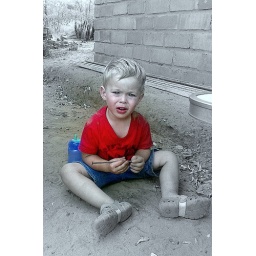
My grandson Juandre - having a ball in the sand on the farm